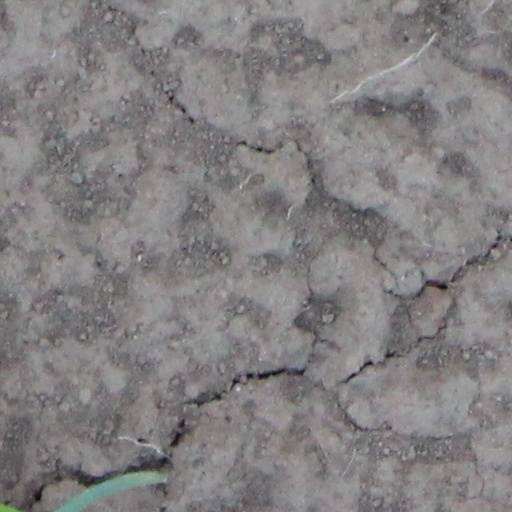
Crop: wheat